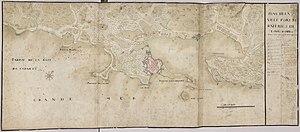
Plan de la ville, port et bateries de Louisbourg avec les ataques des Anglois en 1745. Carte manuscrite à l'aquarelle. Sert d'atlas à la «
Louis Du Pont Duchambon était un officier français qui a été un membre de l'armée française au cours de la Troisième Guerre intercoloniale.